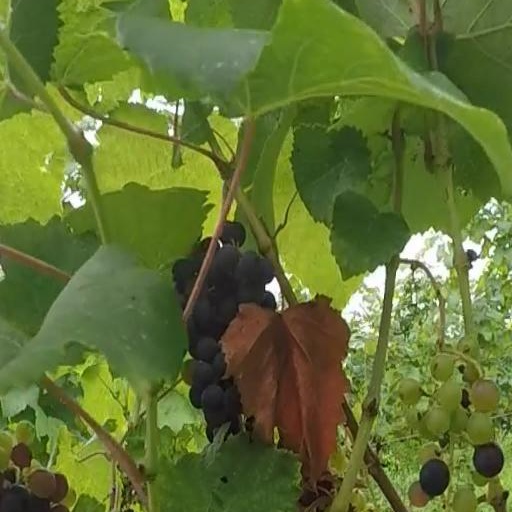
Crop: grape